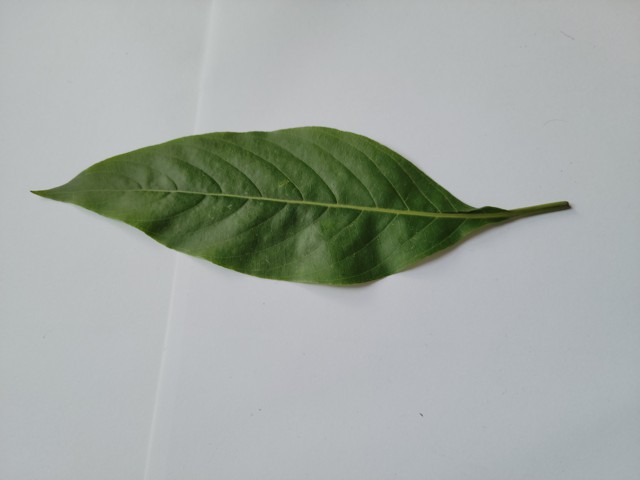
Plant: basok